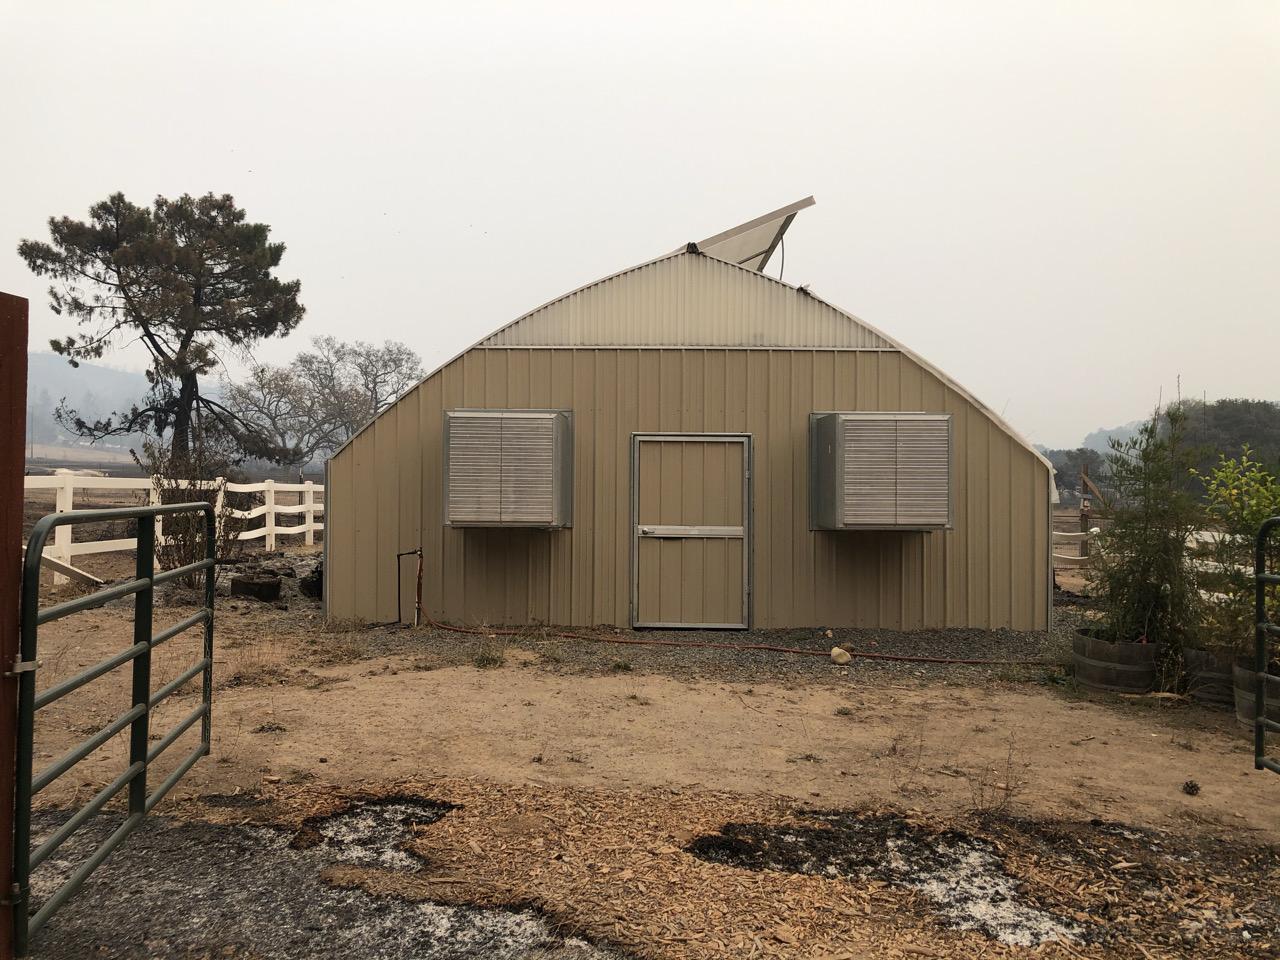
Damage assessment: minor